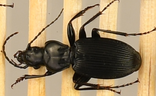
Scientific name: Pterostichus lachrymosus
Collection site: Mountain Lake Biological Station NEON (MLBS), plot MLBS_009